Jonathan Reis

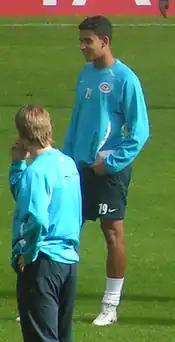
Reis warming up for the side.

Since his release by PSV Eindhoven, Reis spent time at rehab in Brazil for several months. Over the summer, the club were determined to re–sign him. Eventually, on 17 July 2010, Reis re–signed for PSV Eindhoven for the second time, signing a one–year contract, with an option of extending the contract into a three-year deal.